Biblioteca Joanina

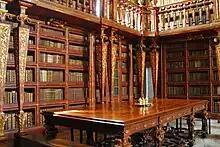
One of the reading desks.

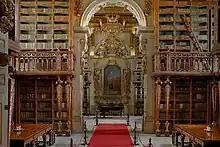
View of the Domenico Duprà portrait of King John V of Portugal.

The "Casa da Livraria" ("House of the Library"), the name that it was known, received its first books in 1750, its construction completed between 1717 and 1728.